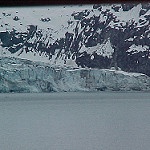
Scene: Outdoor